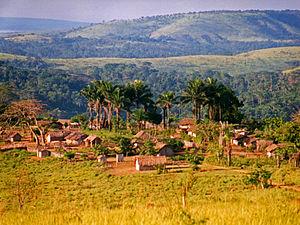
Le Bandundu est de 1966 à 2015, une province de la république démocratique du Congo.